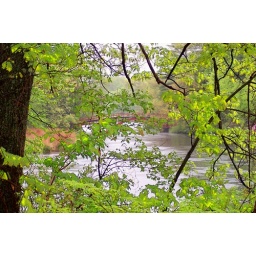
little red bridge in the distance